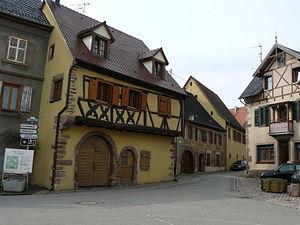
Maisons à colombages, place de la Mairie
Pfaffenheim est une commune française située dans le département du Haut-Rhin, en région Grand Est.